Emmanuel Da Costa

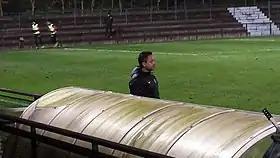
Da Costa as Quevilly manager in 2014

Emmanuel Da Costa (born 3 September 1977) is a French professional football manager and former player who played as a midfielder. He currently works as manager at the club Hesperange.